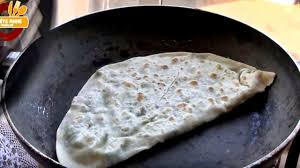
Yemek: gozleme